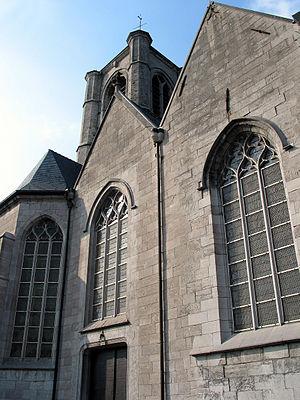
Braine-le-Comte (Belgique), l'église Saint-Géry.
L'église Saint-Géry est l'édifice religieux le plus important de la ville de Braine-le-Comte. Elle est dédié à saint Géry, évêque de Cambrai.